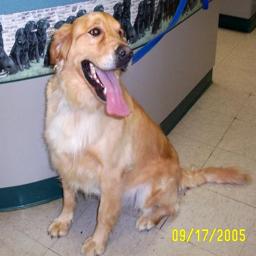
Animal: dogs